Number the Stars

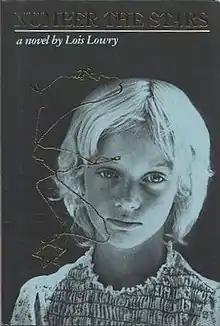
First edition cover.

Number the Stars is a 1989 historical novel by the American author Lois Lowry about the escape of a family of Jews from Copenhagen, Denmark, during World War II.